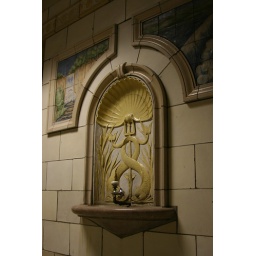
water fountain in downtown building in on the 1st floor now basement that is no longer used..